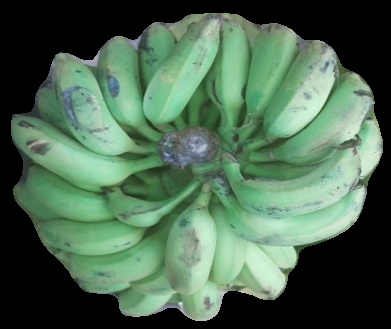
Variety: elakki-bale
Grade: grade2